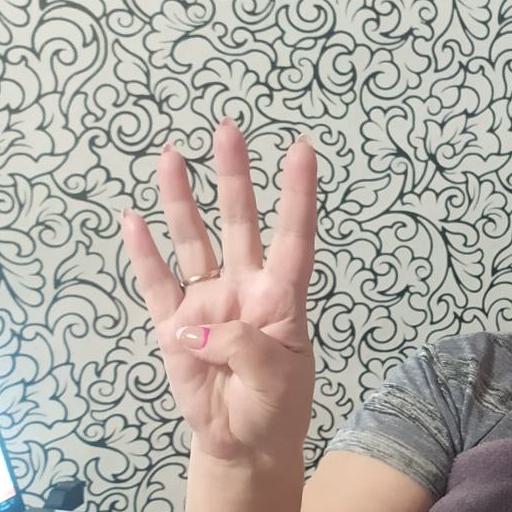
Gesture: four